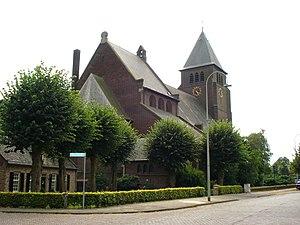
Volkel est un village de la commune d'Uden dans la province néerlandaise du Brabant-Septentrional. Le village, situé au nord de la région marécageuse du Peel, est surtout connu pour la Base aérienne Volkel-Uden. Le village compte 3 591 habitants au 1ᵉʳ janvier 2007.